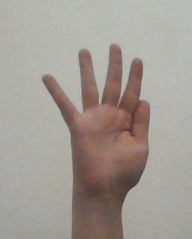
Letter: sheen